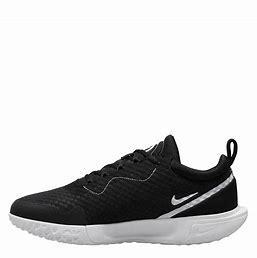
Brand: Nike
Model: Court Zoom Pro